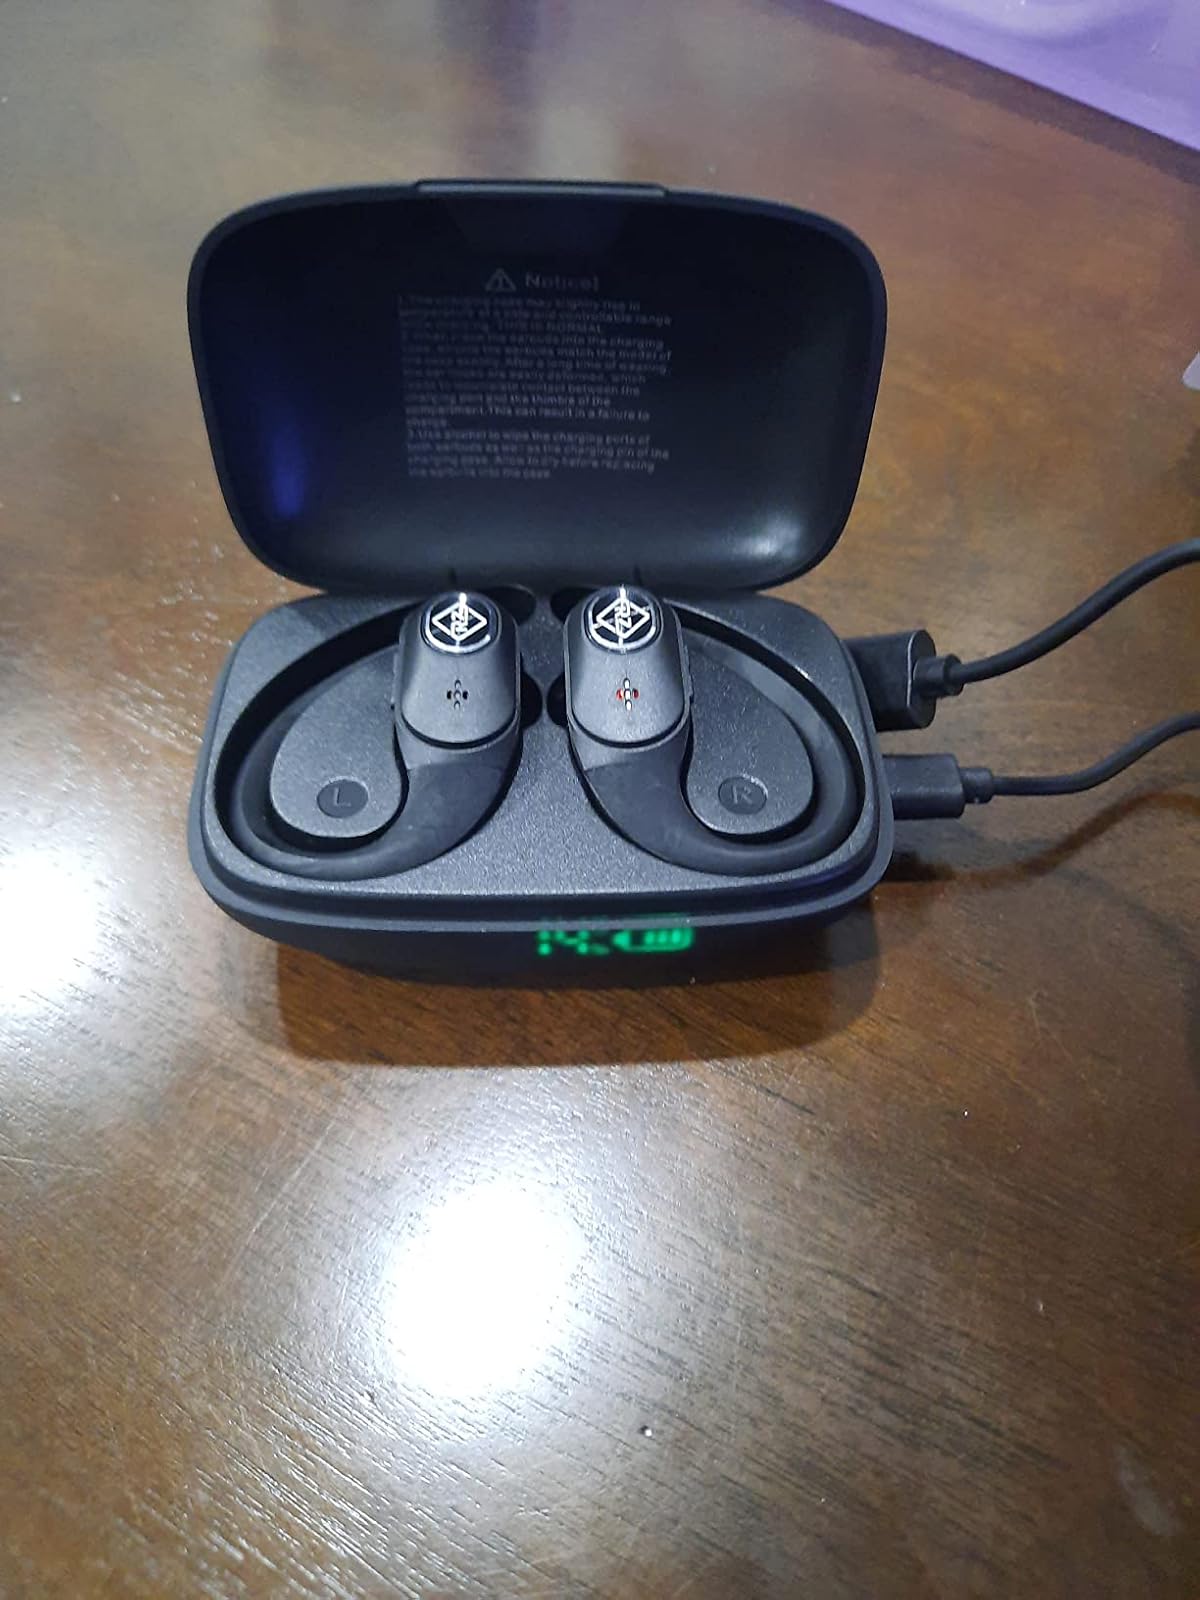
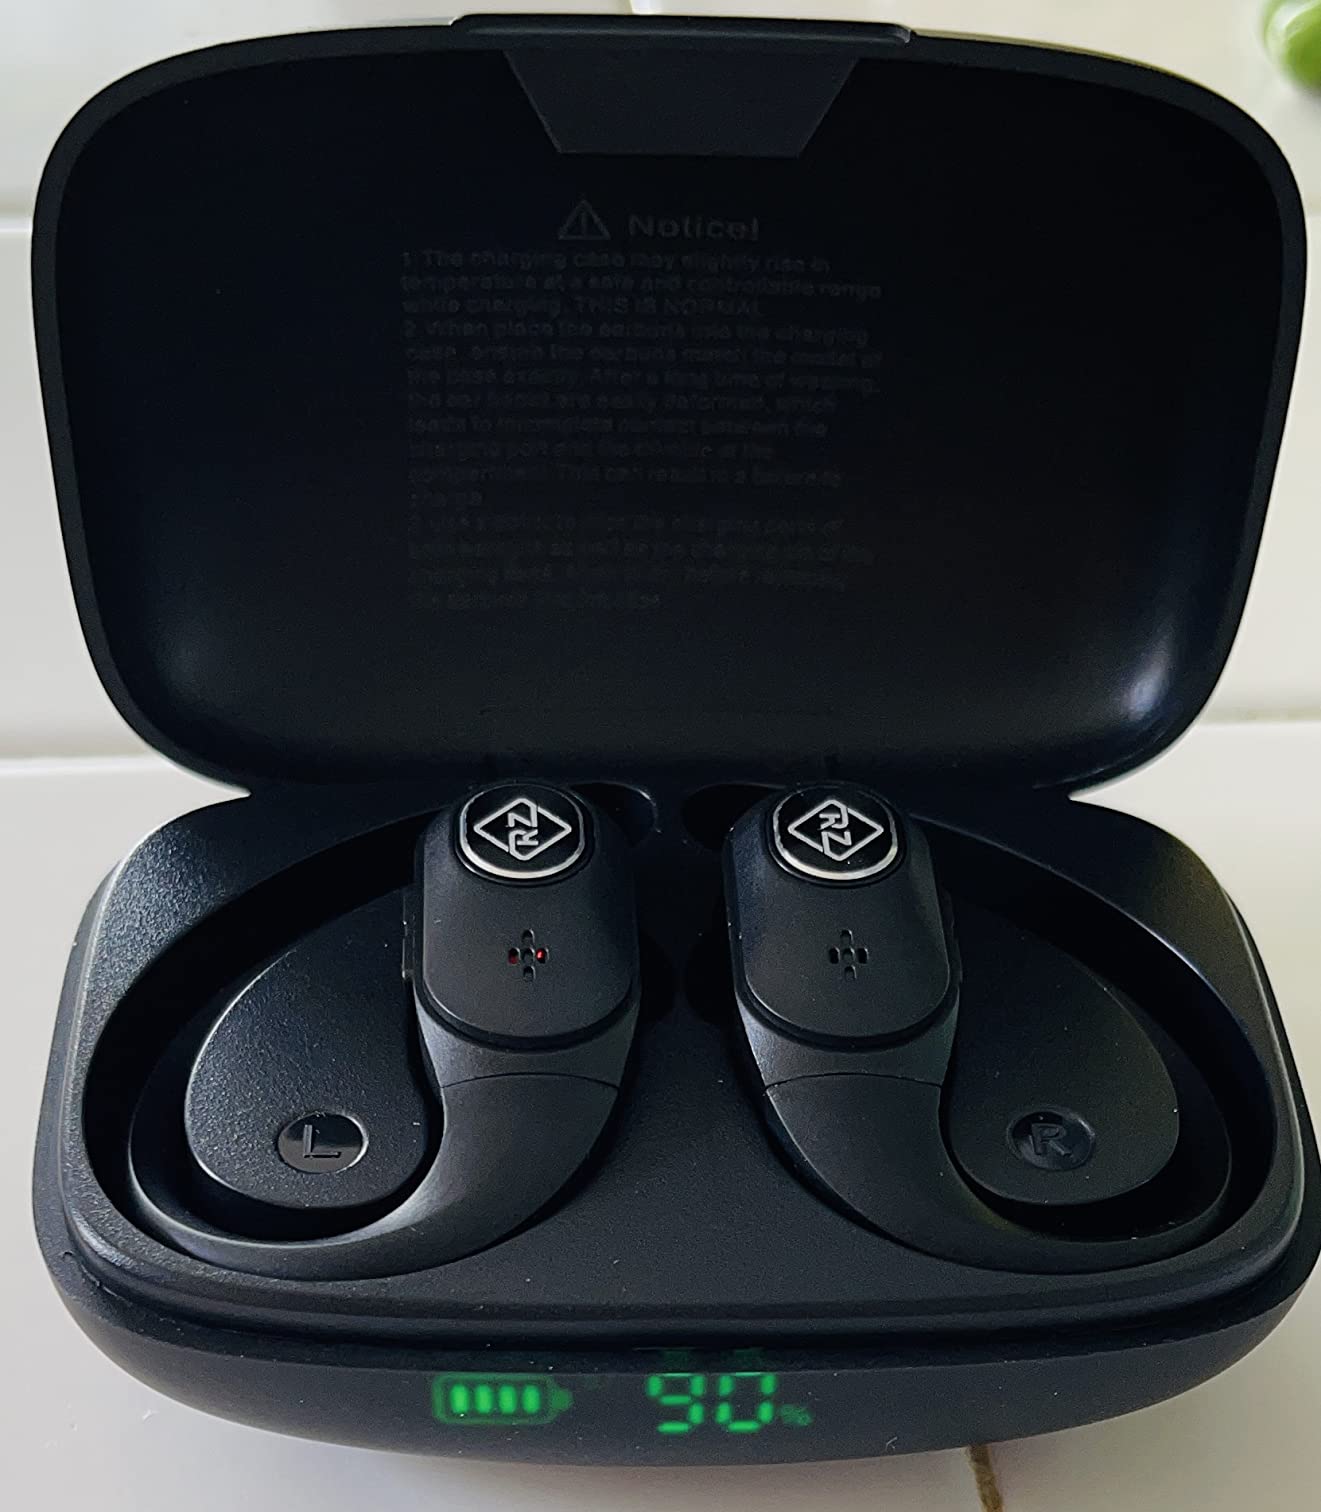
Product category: earbuds
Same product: yes